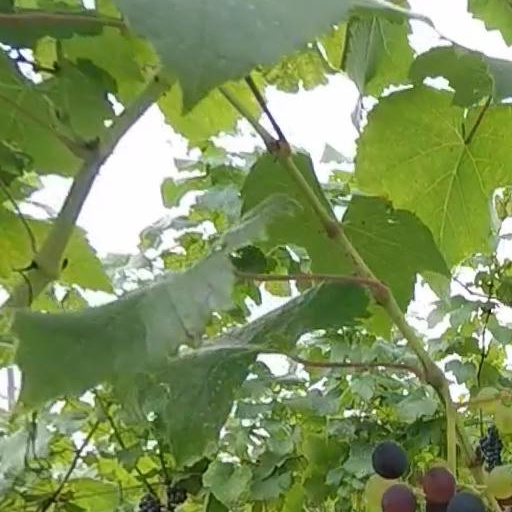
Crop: grape